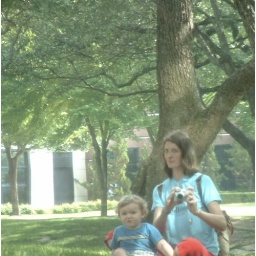
river turned around and said &amp;quot;there's momma!&amp;quot; we were eating a snack and our reflection was watching us.